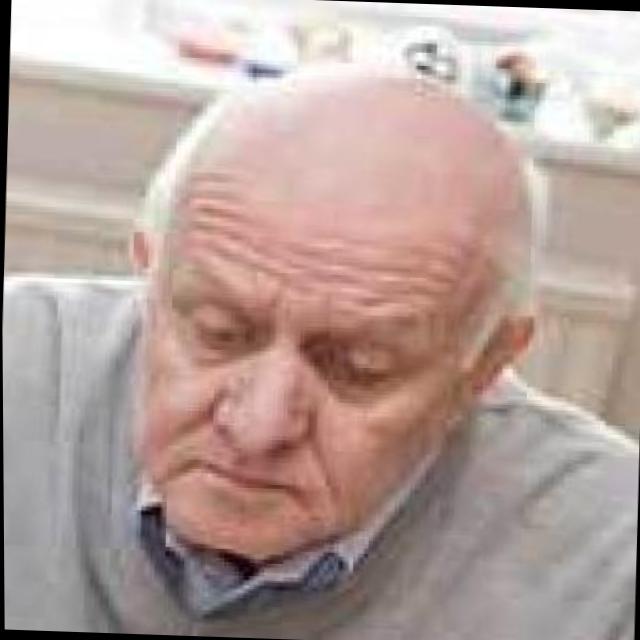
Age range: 65+